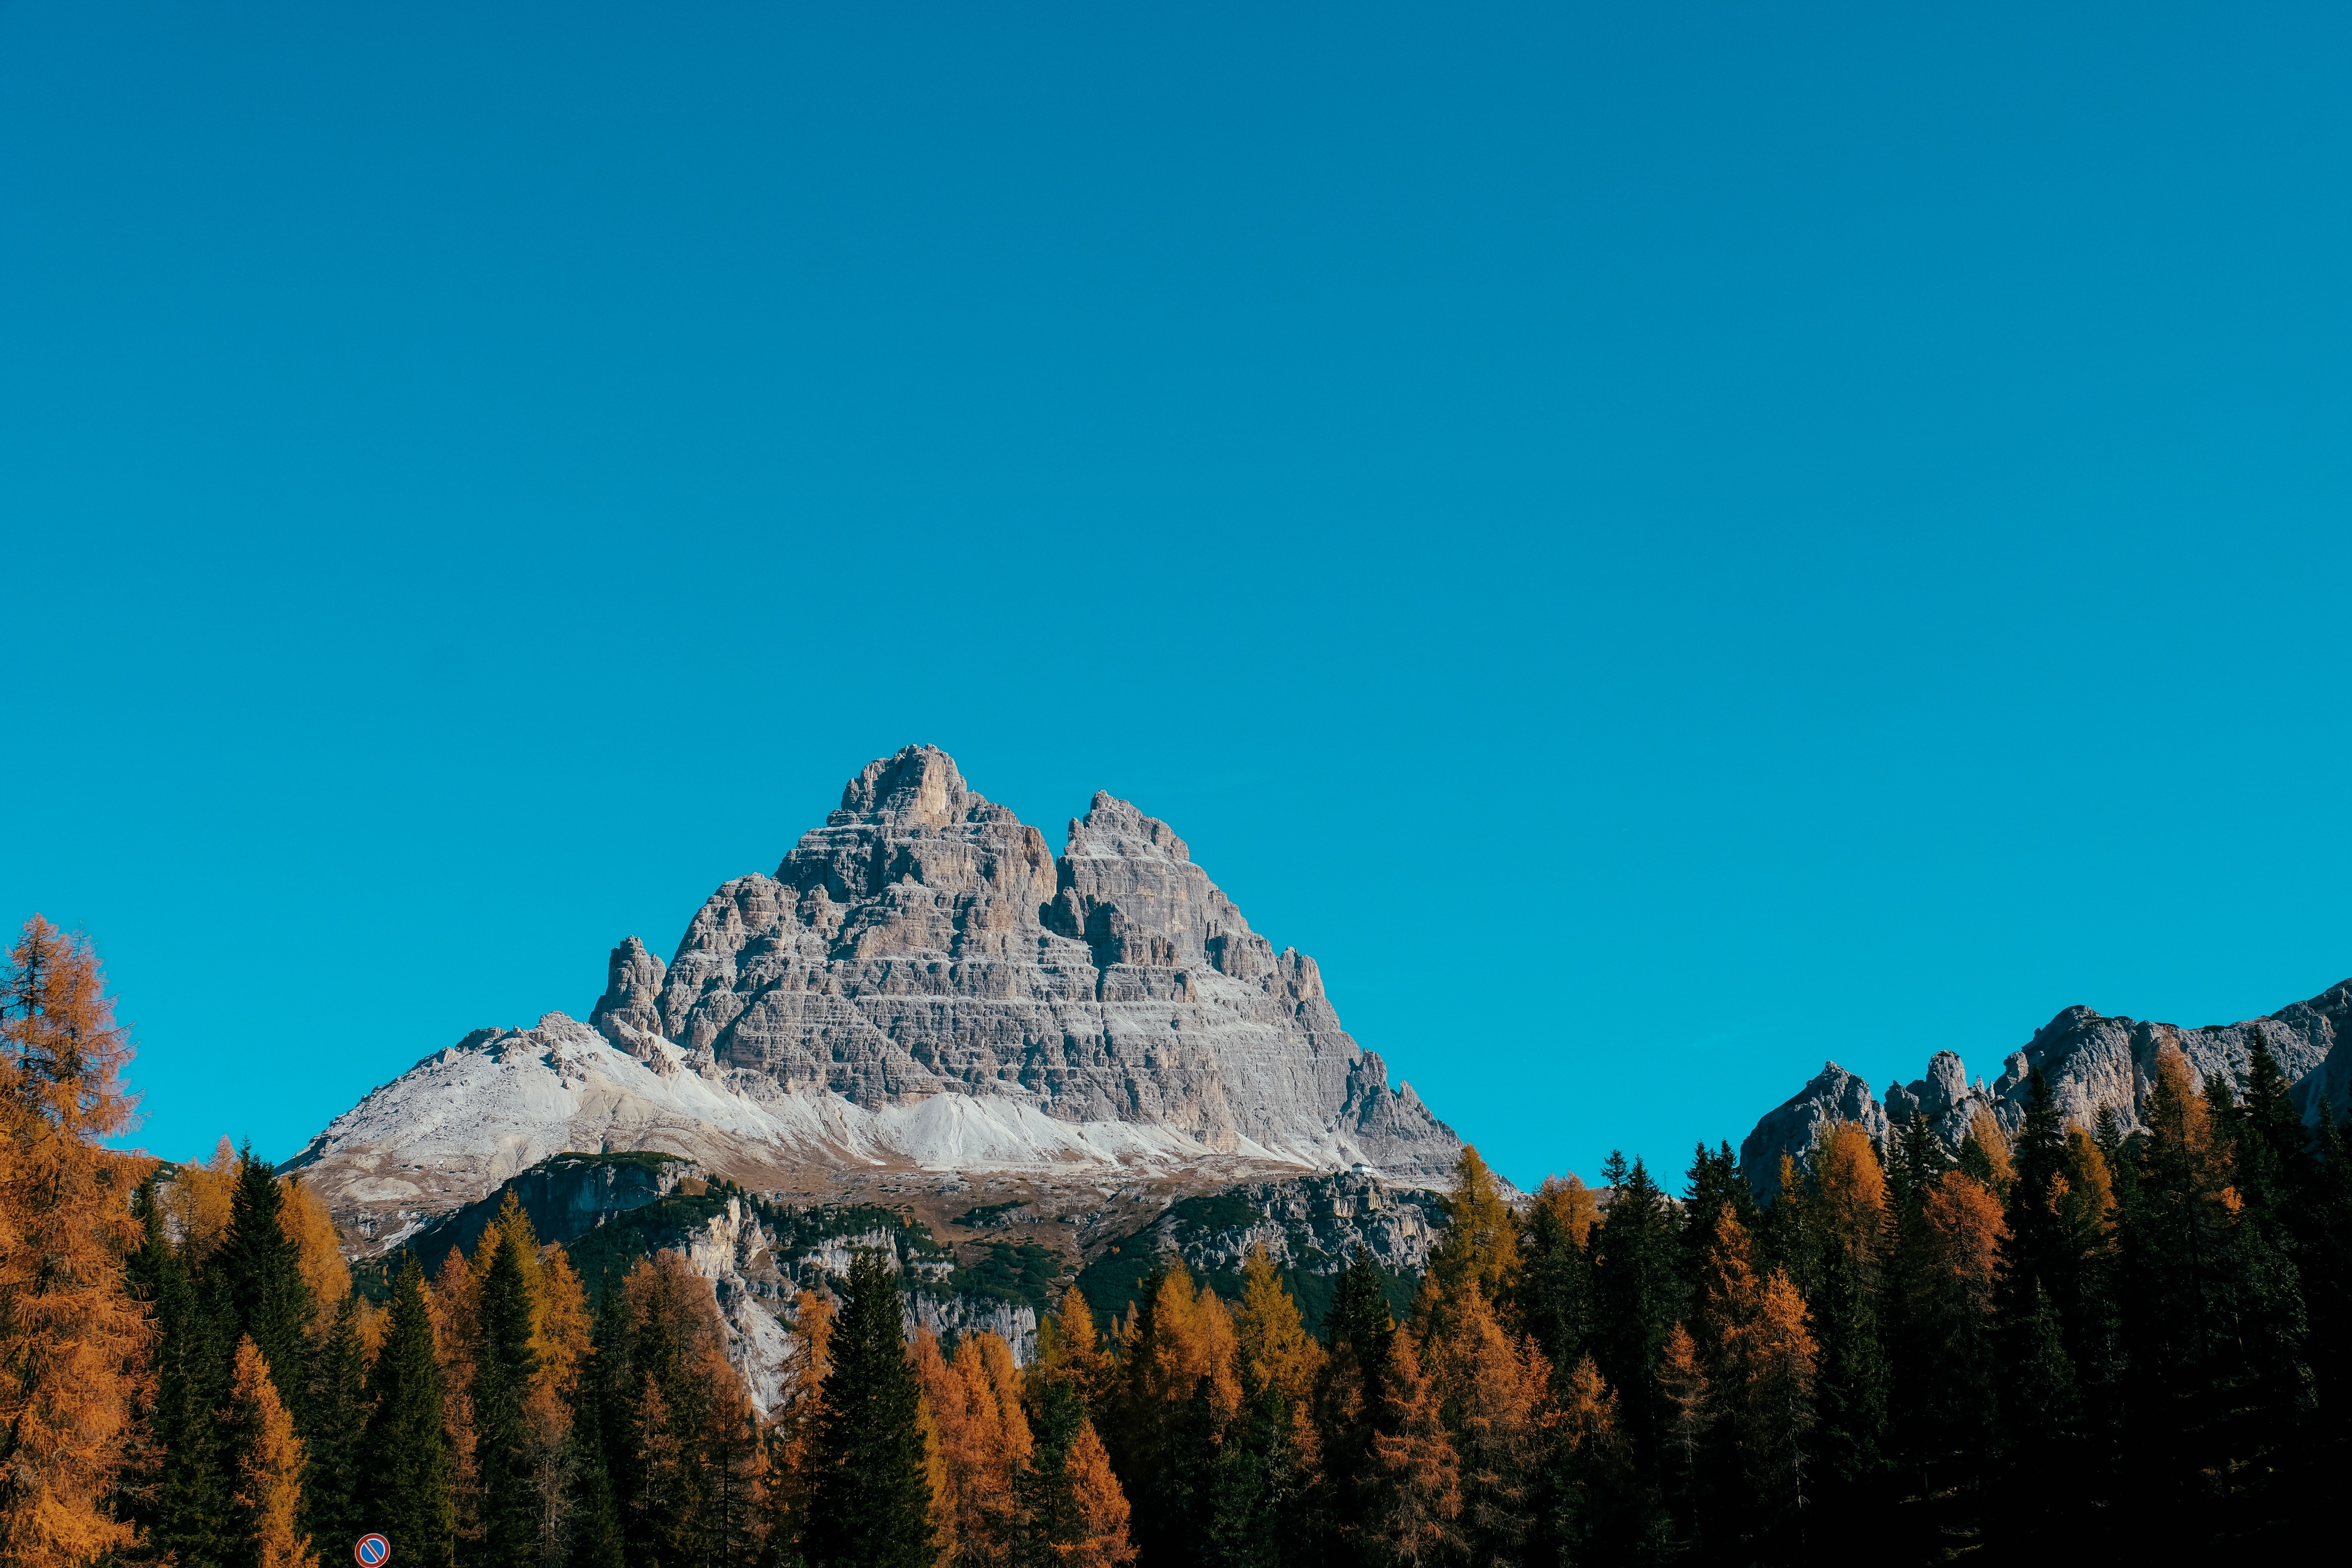
mountainous landforms, sky, mountain, nature, mountain range, wilderness, woody plant, tree, mount scenery, national park, massif, alps, rock, winter, daytime, escarpment, summit, landscape, ridge, formation, cloud, batholith, geology, snow, badlands, fell, hill, volcanic plug